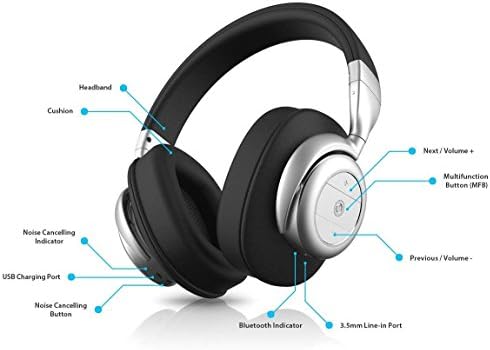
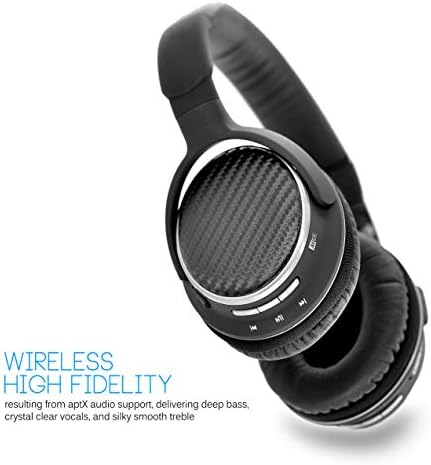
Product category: headphones
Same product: no